Marking (association football)

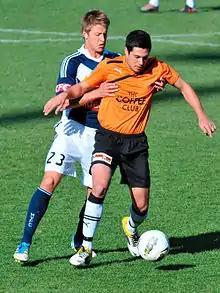
Adrian Leijer marking Rocky Visconte

In association football, marking is an organized defensive tactic which aims to prevent a member of the opposing team (usually a striker) from taking control of the ball. Several marking strategies exist in football, and they mostly differ from each other according to the duties assigned to defenders, positioning and off-the-ball style.